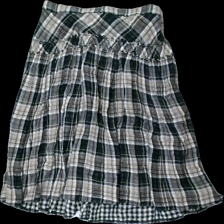
View: back
Type: Shirt
Category: Men
Brand: Riley
Colors: Grey, White
Material: 100% Bomull
Pattern: Checkered print
Cut: Regular
Size: L
Price range: 50-100
Recommended usage: Reuse